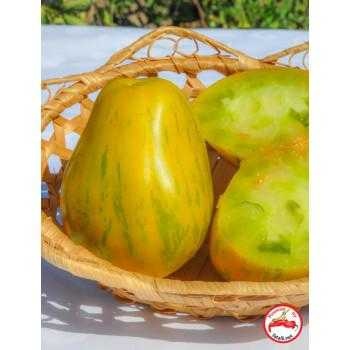
Label: Pear